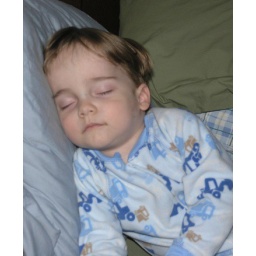
sleeping sitting up in bed